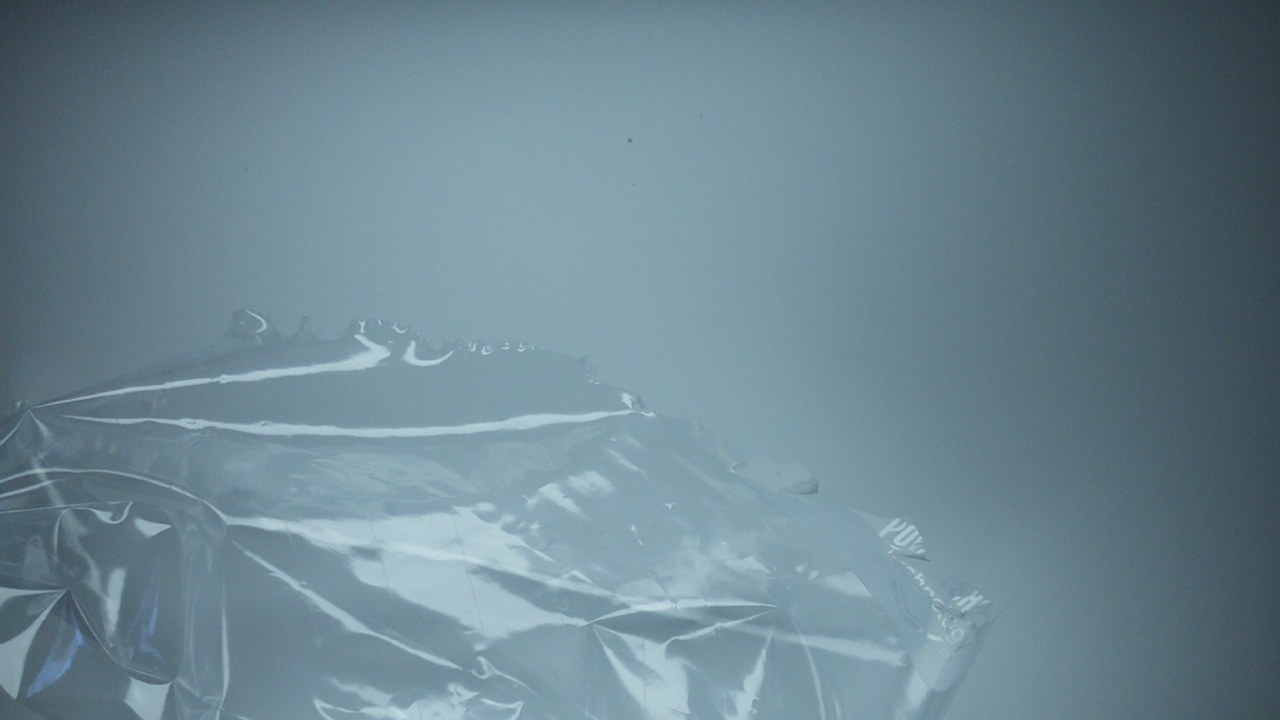
Label: trash